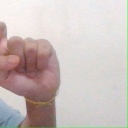
अक्षर: इ